Abdul-Rahman al-Bazzaz

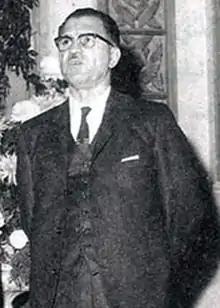
Al-Bazzaz in 1960

Abdul Rahman al-Bazzaz (Arabic: عبد الرحمن البزاز; 20 February 1913 – 28 June 1973) was an Iraqi politician, reformist and writer who served as prime minister of Iraq from 1965 to 1966 and as the interim president in 1966.